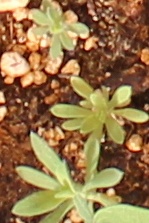
Label: Kochia